Thetis Blacker

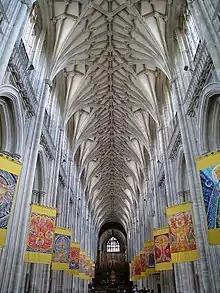
The Nave, Winchester Cathedral with batik festival banners by Thetis Blacker

Blacker's work was exhibited at Glyndebourne in 2005. Her dealer was Henry Dyson and she died in Bramley, Surrey in 2006.